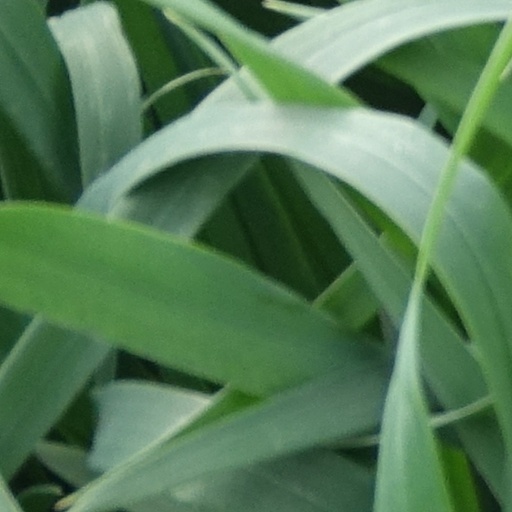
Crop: wheat